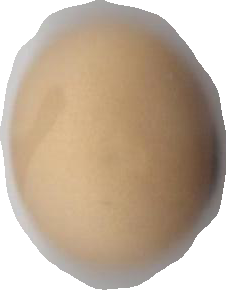
Variety: Anjasmoro